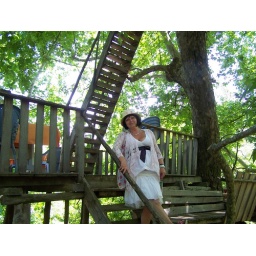
lunch in a tree house